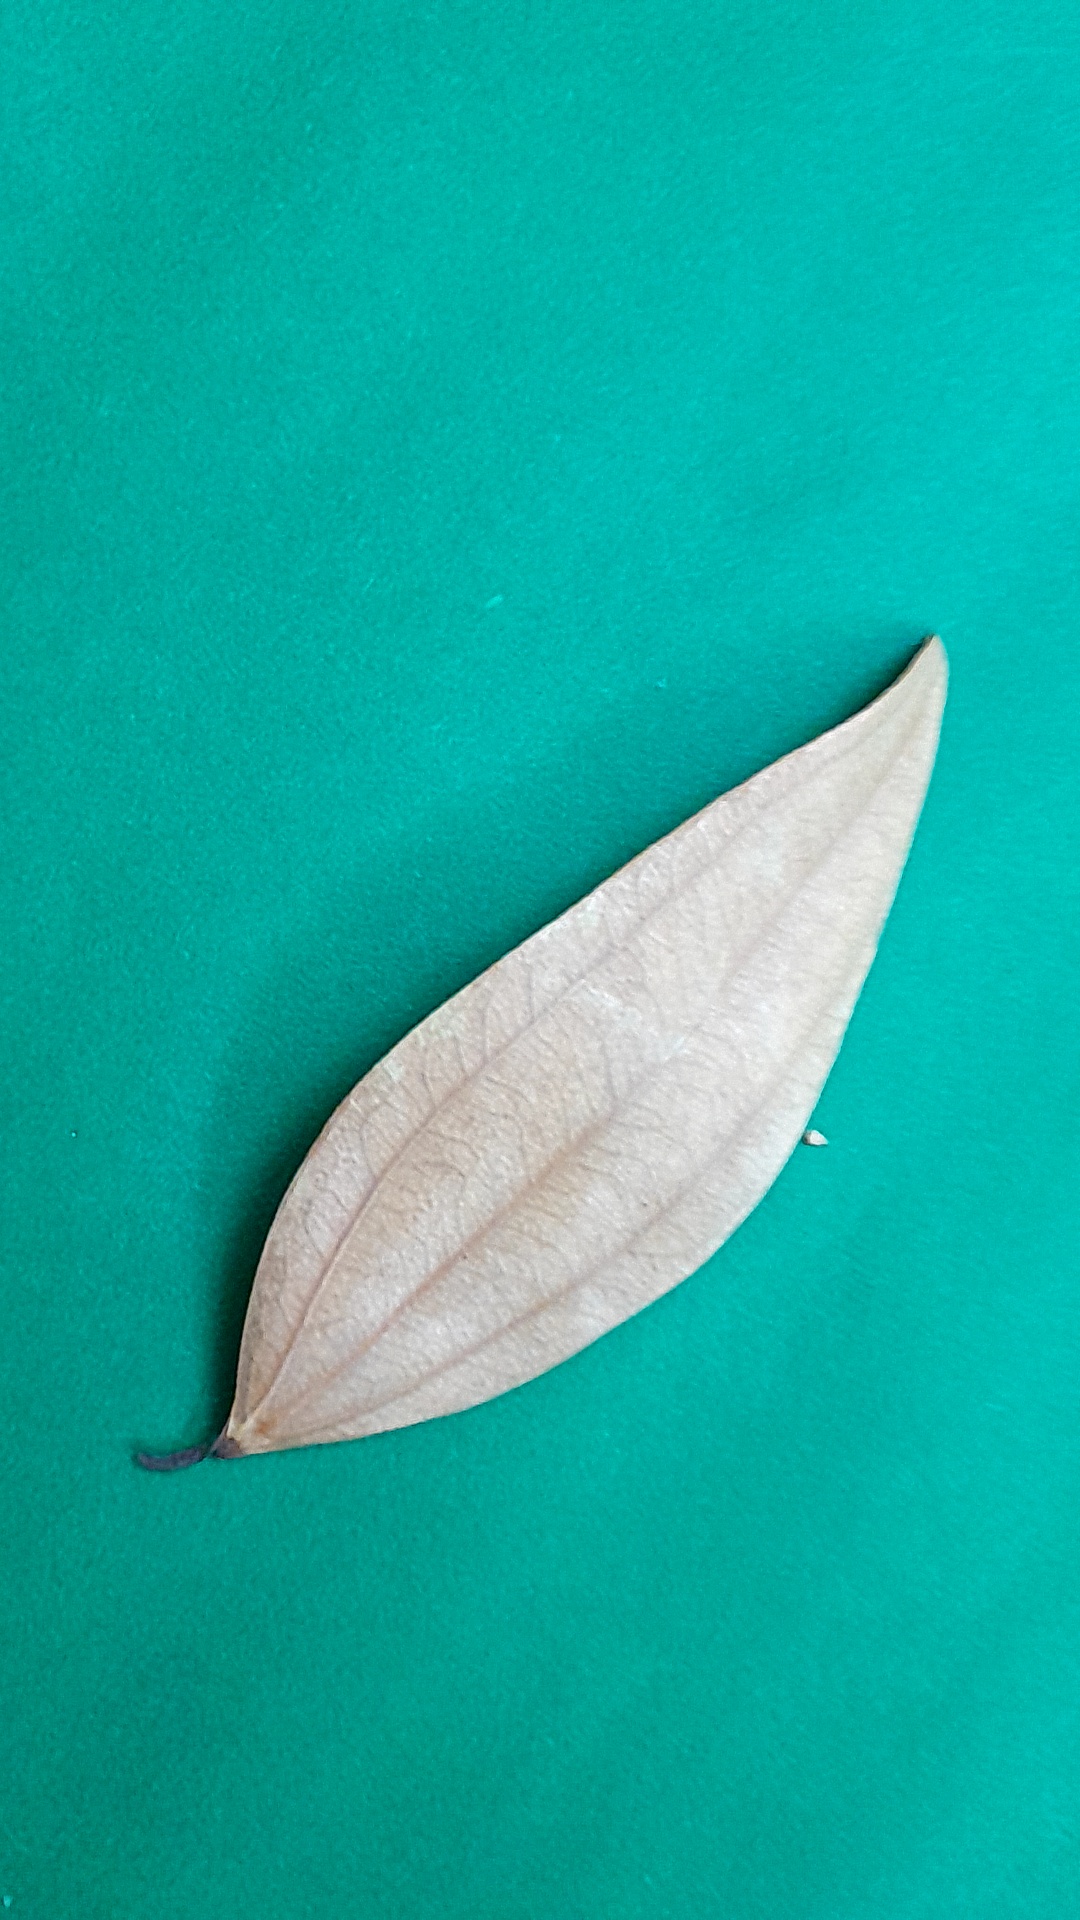
Label: Dry Leaf